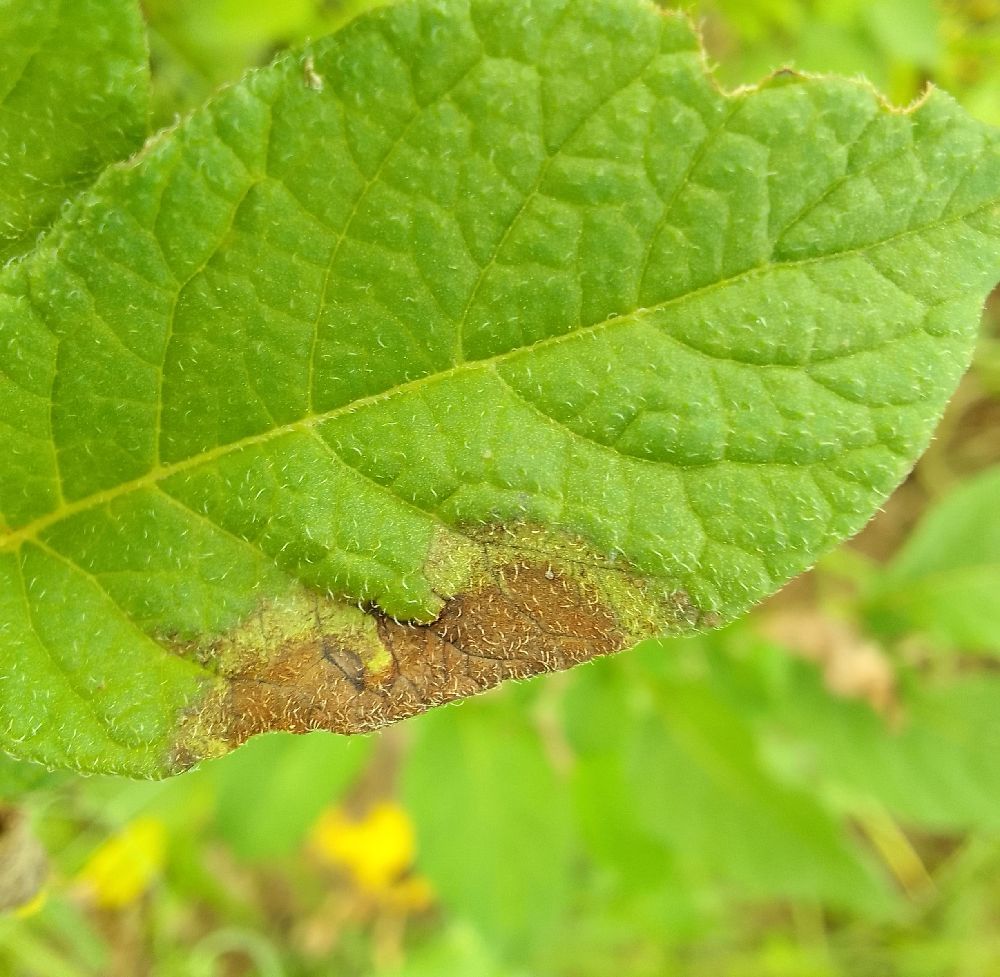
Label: Late blight